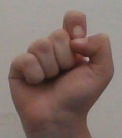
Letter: fa